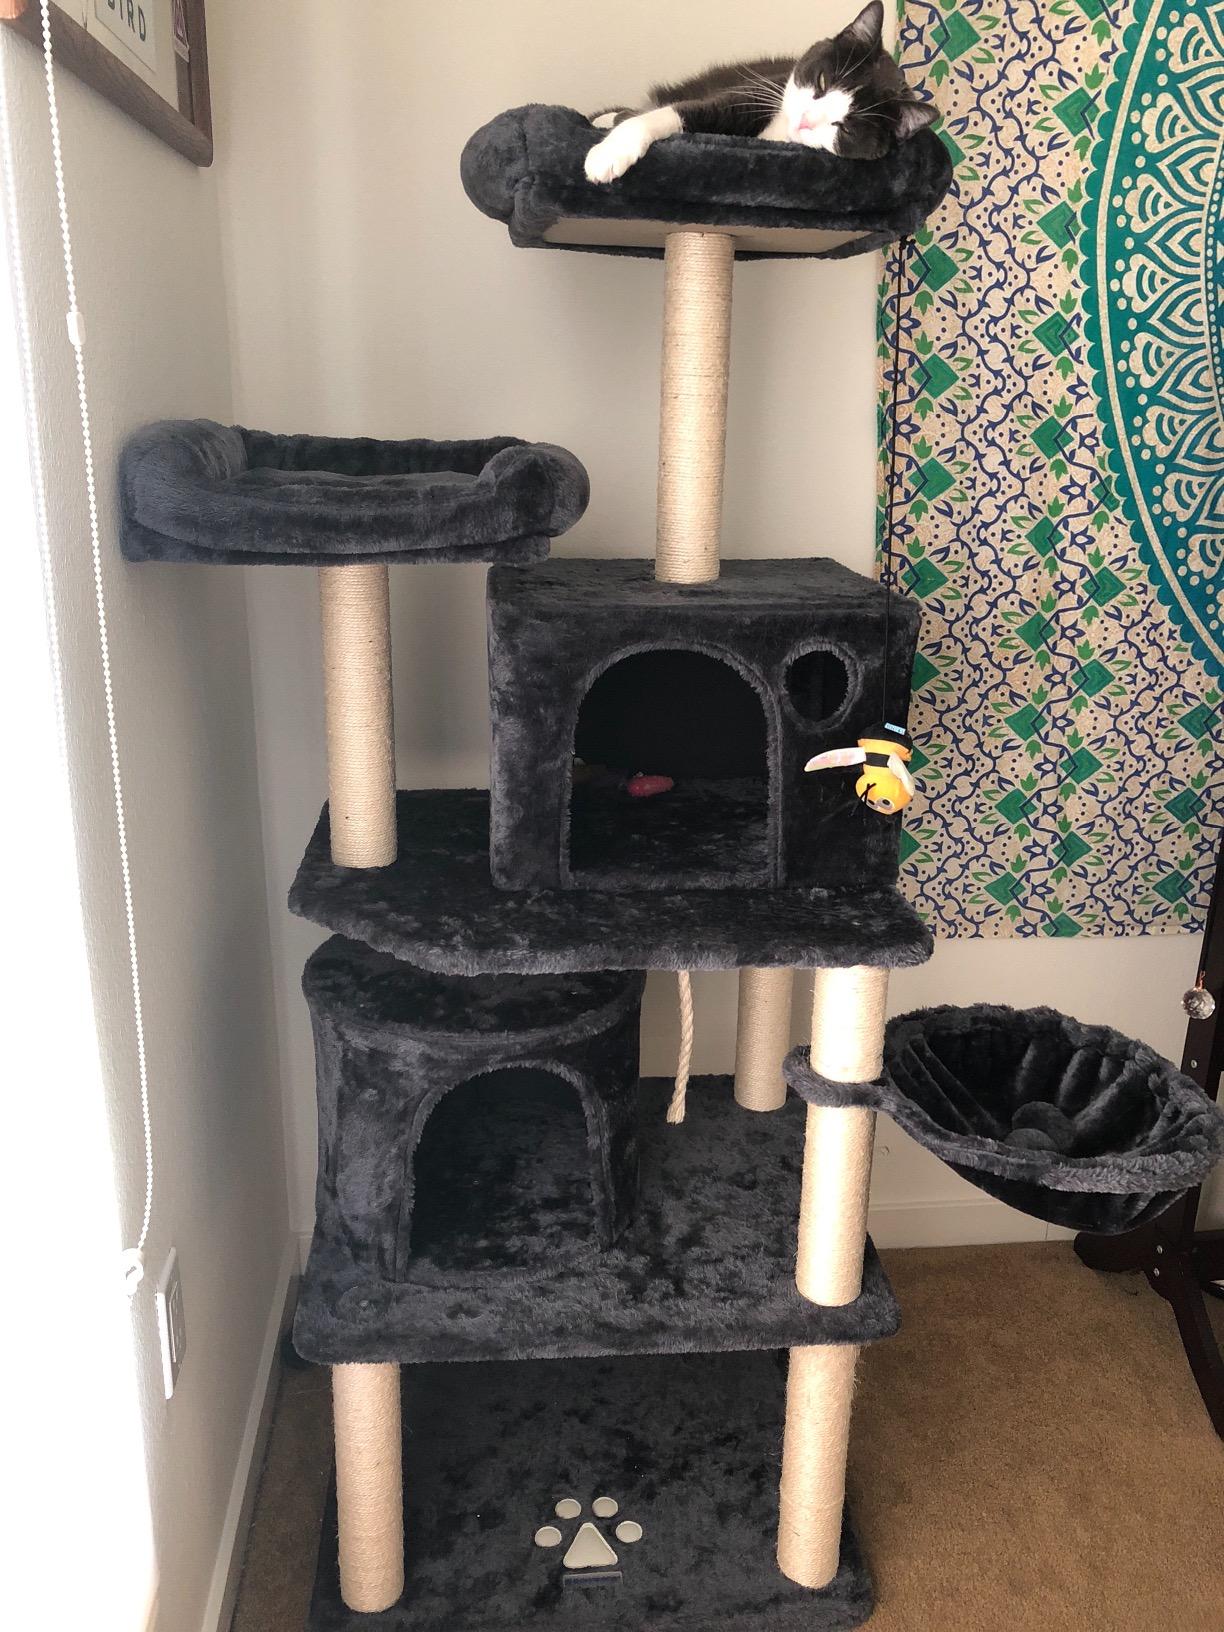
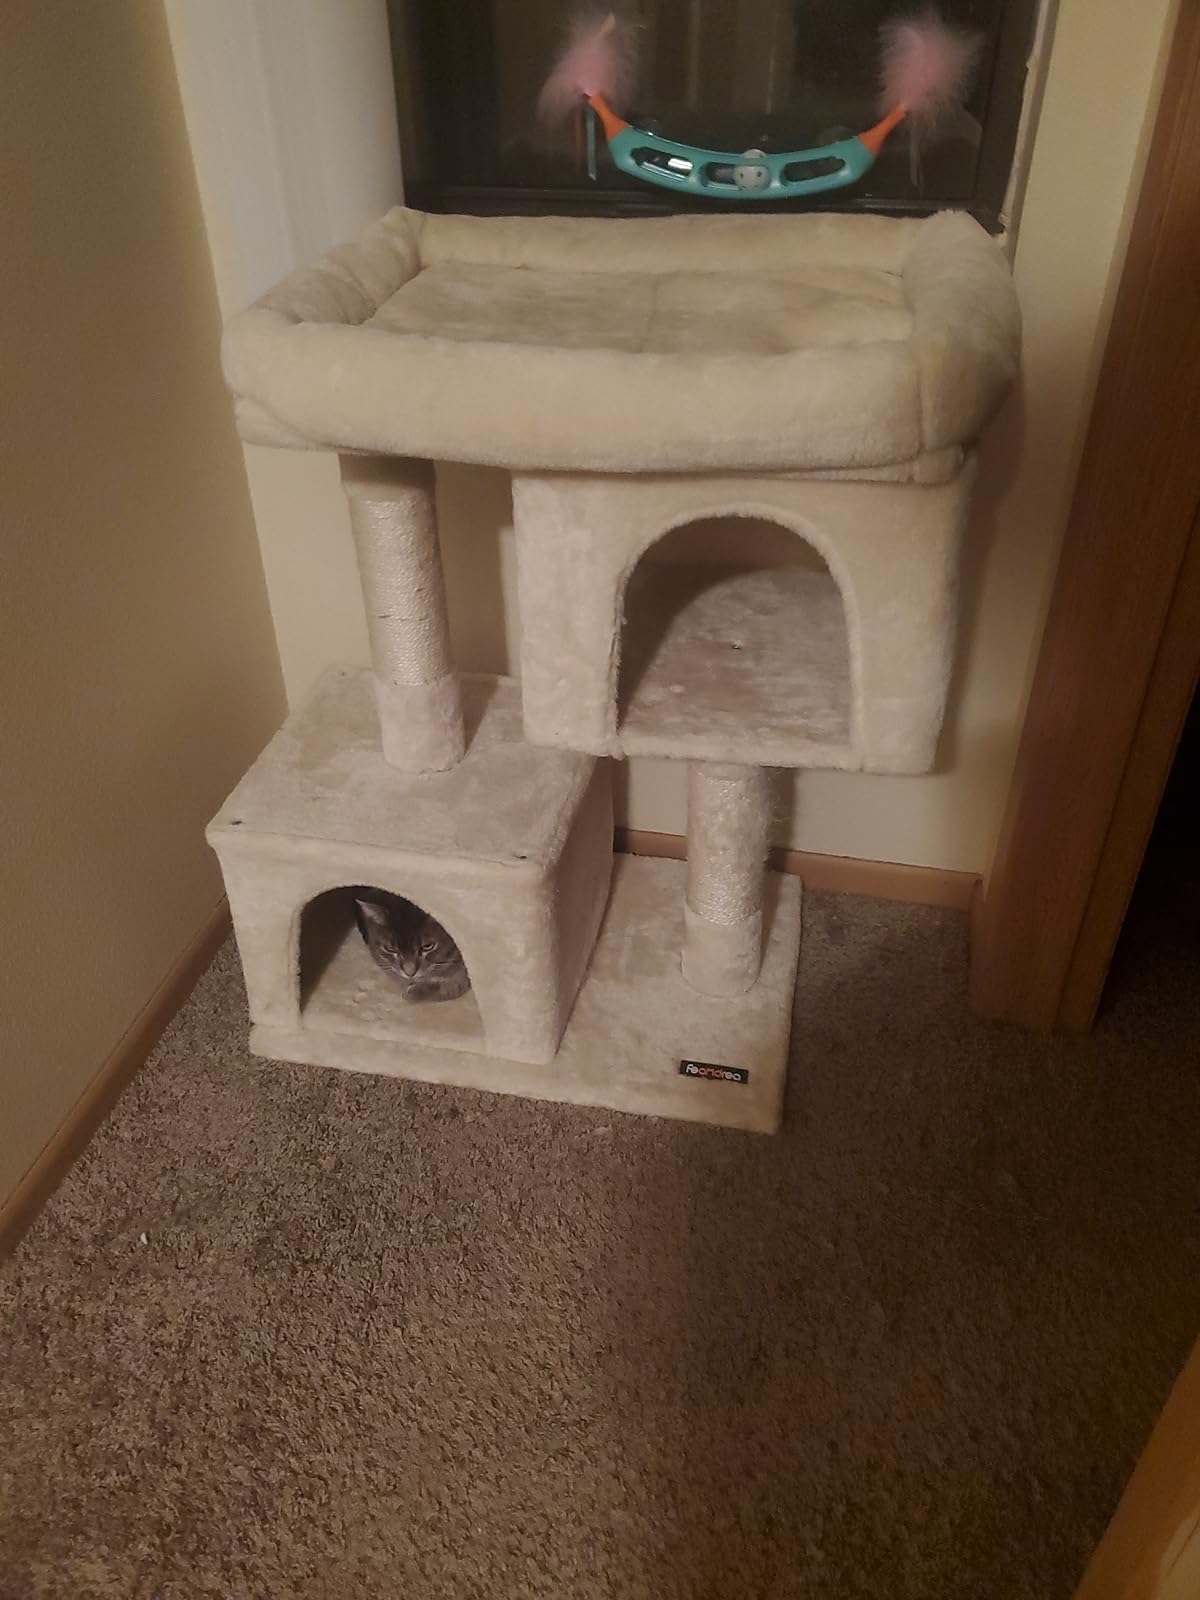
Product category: items_cat tree
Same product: no